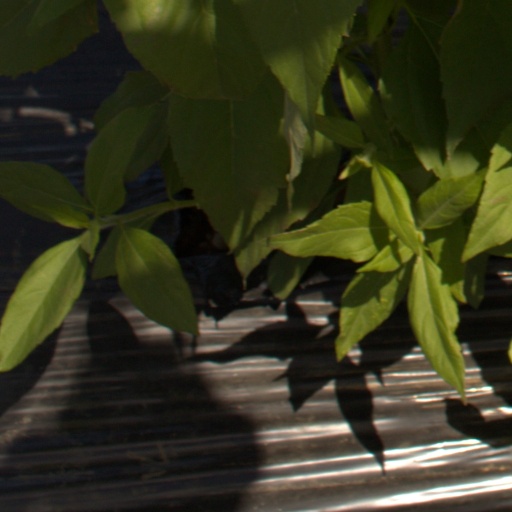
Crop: Jerusalem artichoke